1911 Pittsburgh Panthers football team

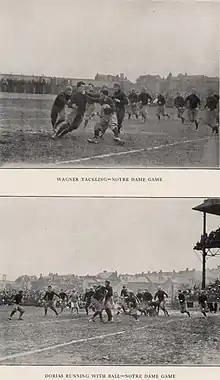
1911 Pitt vs. N. D. - Wagner on defense and Dorias gaining yards

On November 4, undefeated Notre Dame came east to pad their record against the Pitt eleven. Ten thousand fans were in attendance including Governor John K. Tener. The Irish were heavy favorites and "confident of a victory of not less than 18–0." The starting end on this team was Knute Rockne, who would go on to legendary fame as Notre Dame coach from 1918 to 1930.